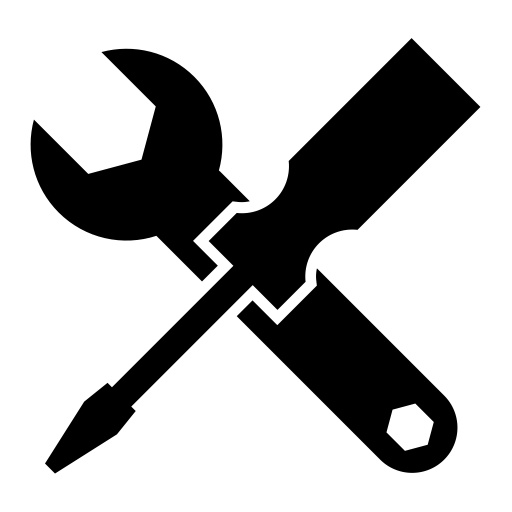
Electrical Installation
Brand: Finucanes Electrical
Category: Services > Home Improvement Services > Electrical Services